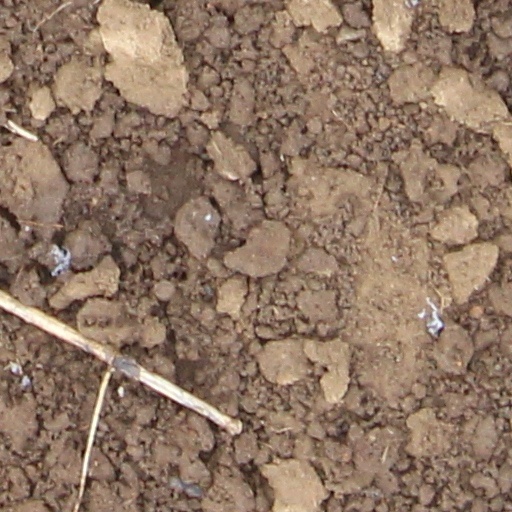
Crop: wheat